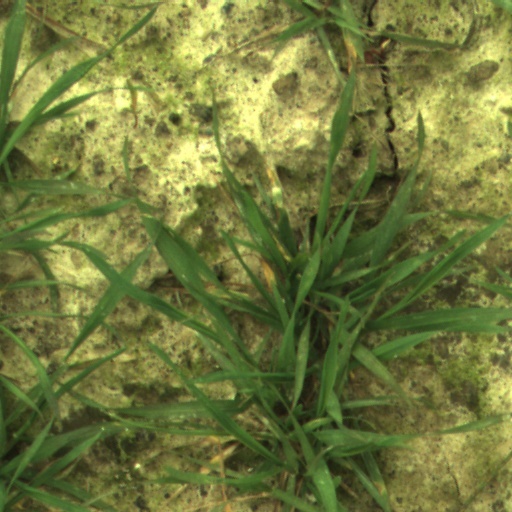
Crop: wheat